Criticism of Chevron

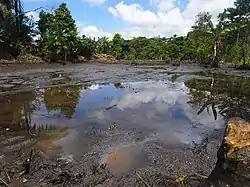
Oil pollution in Lago Agrio, November 2007

Texaco and Gulf Oil began operating in the Oriente region of Ecuador in 1964 as a consortium. Texaco operated the Lago Agrio oil field from 1967 to 1992 and the Ecuador state oil company continued to operate the same oil fields after Texaco left. In 1993, Texaco was found responsible for dumping billions of gallons of toxic waste and they spent $40m cleaning up the area during the 1990s. In 1998, the Ecuadorean government signed an agreement with Texaco accepting the clean-up as complete and absolving Texaco of any further responsibility. That same year, an Ecuadorean scientific team took water and soil samples after Texaco left and found petroleum hydrocarbons at unsafe levels in almost half. The clean up was called "a sham" by critics.